St. Mary's Church, Stargard

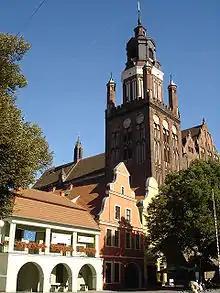

The oldest known mention of the Church's existence is from writings in the year 1248. The bishop of Cammin, having returned Stargard to Duke Barnim I, stipulated his law to the church.